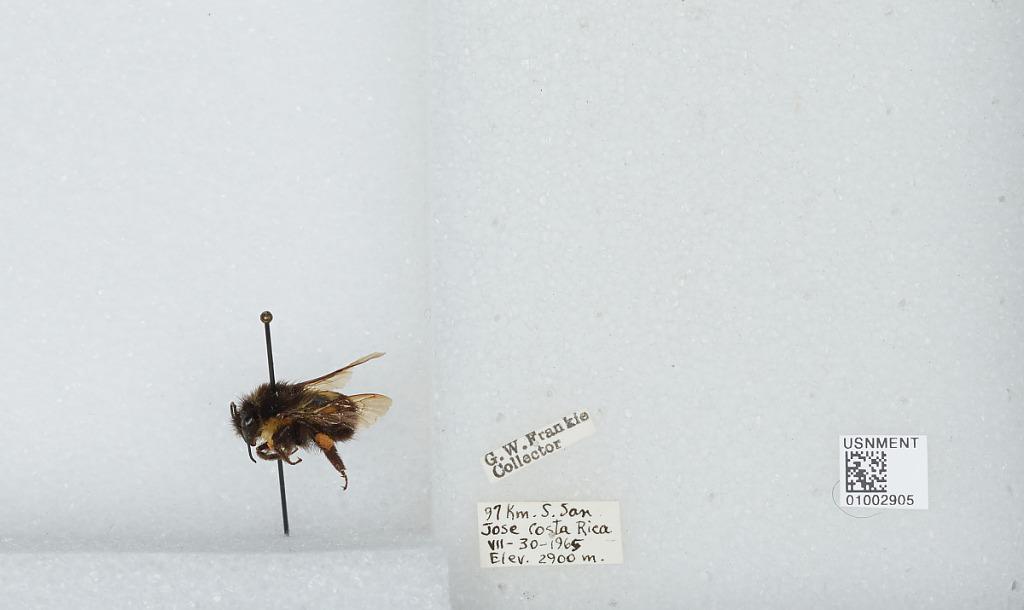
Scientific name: Bombus (Pyrobombus) ephippiatus (Say)
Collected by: G. Frankie
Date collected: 1965-7-30
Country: Costa Rica
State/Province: San Jose
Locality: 97 kilometers south of San Jose
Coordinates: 9.5175, -84.0253